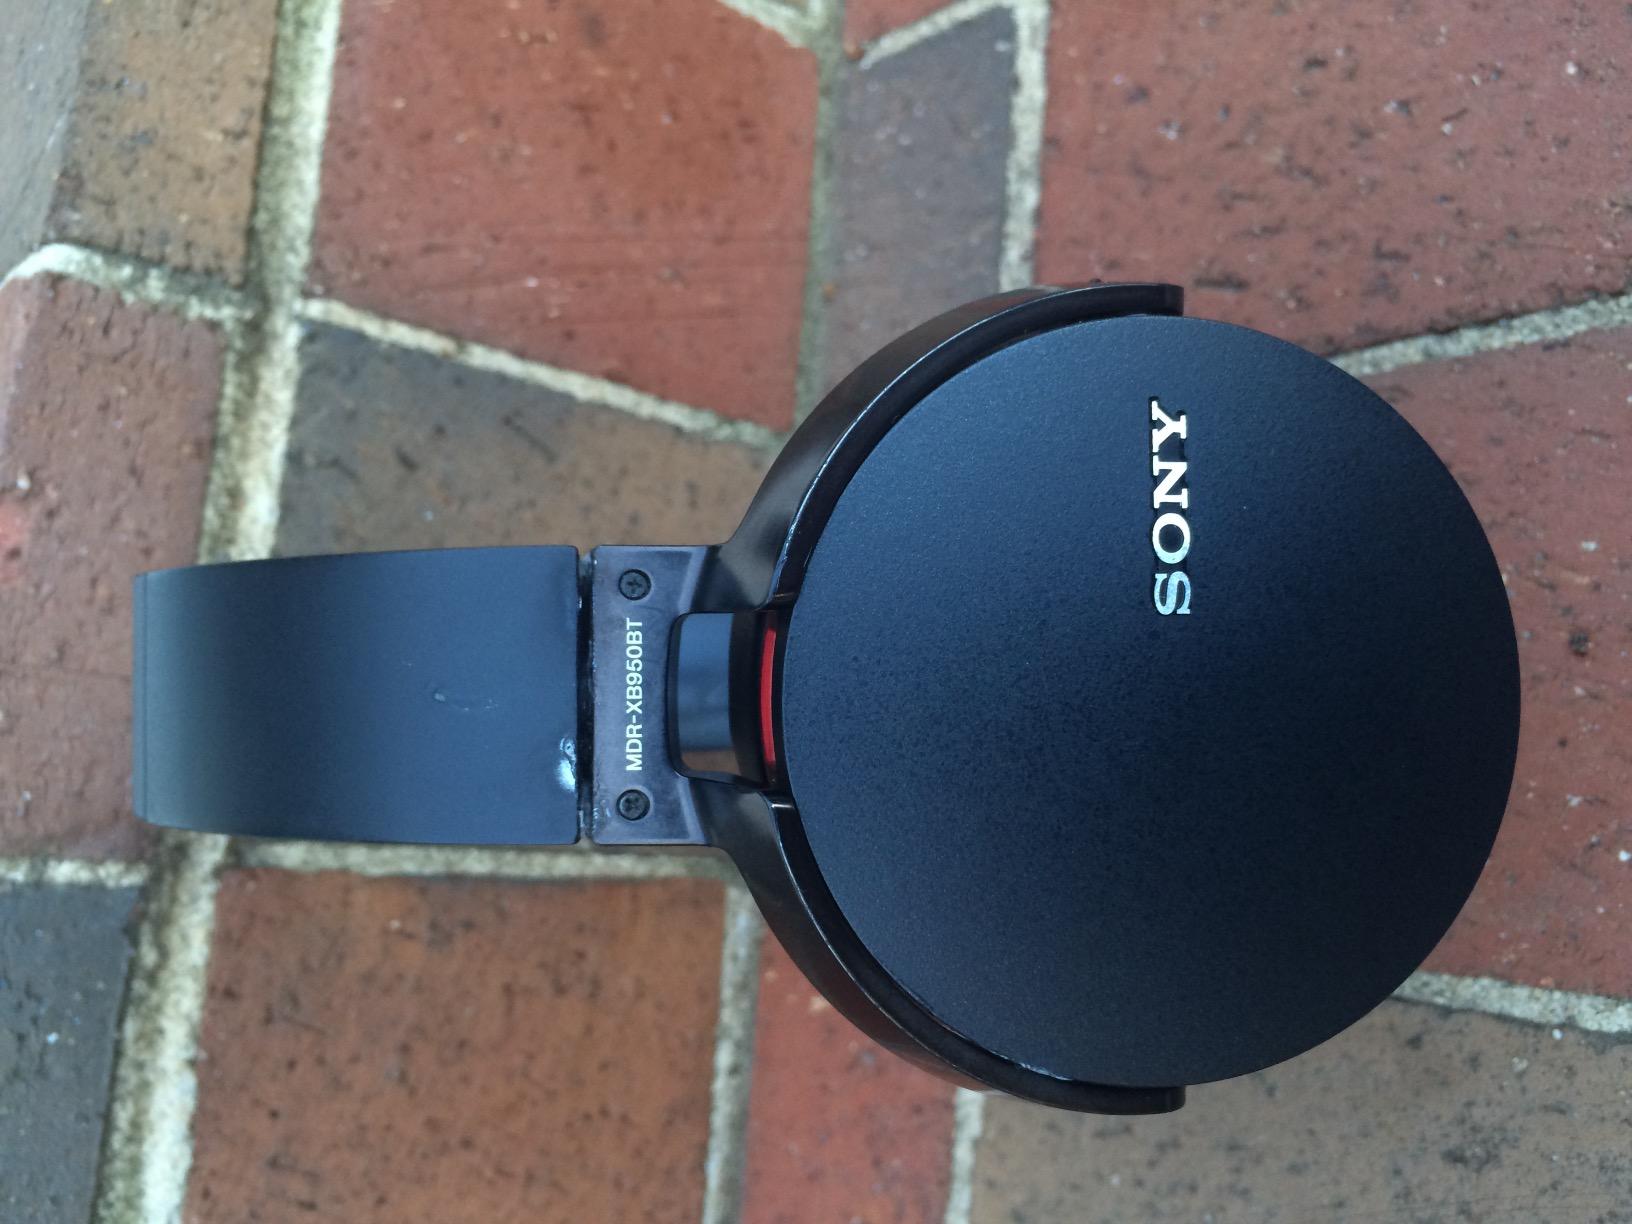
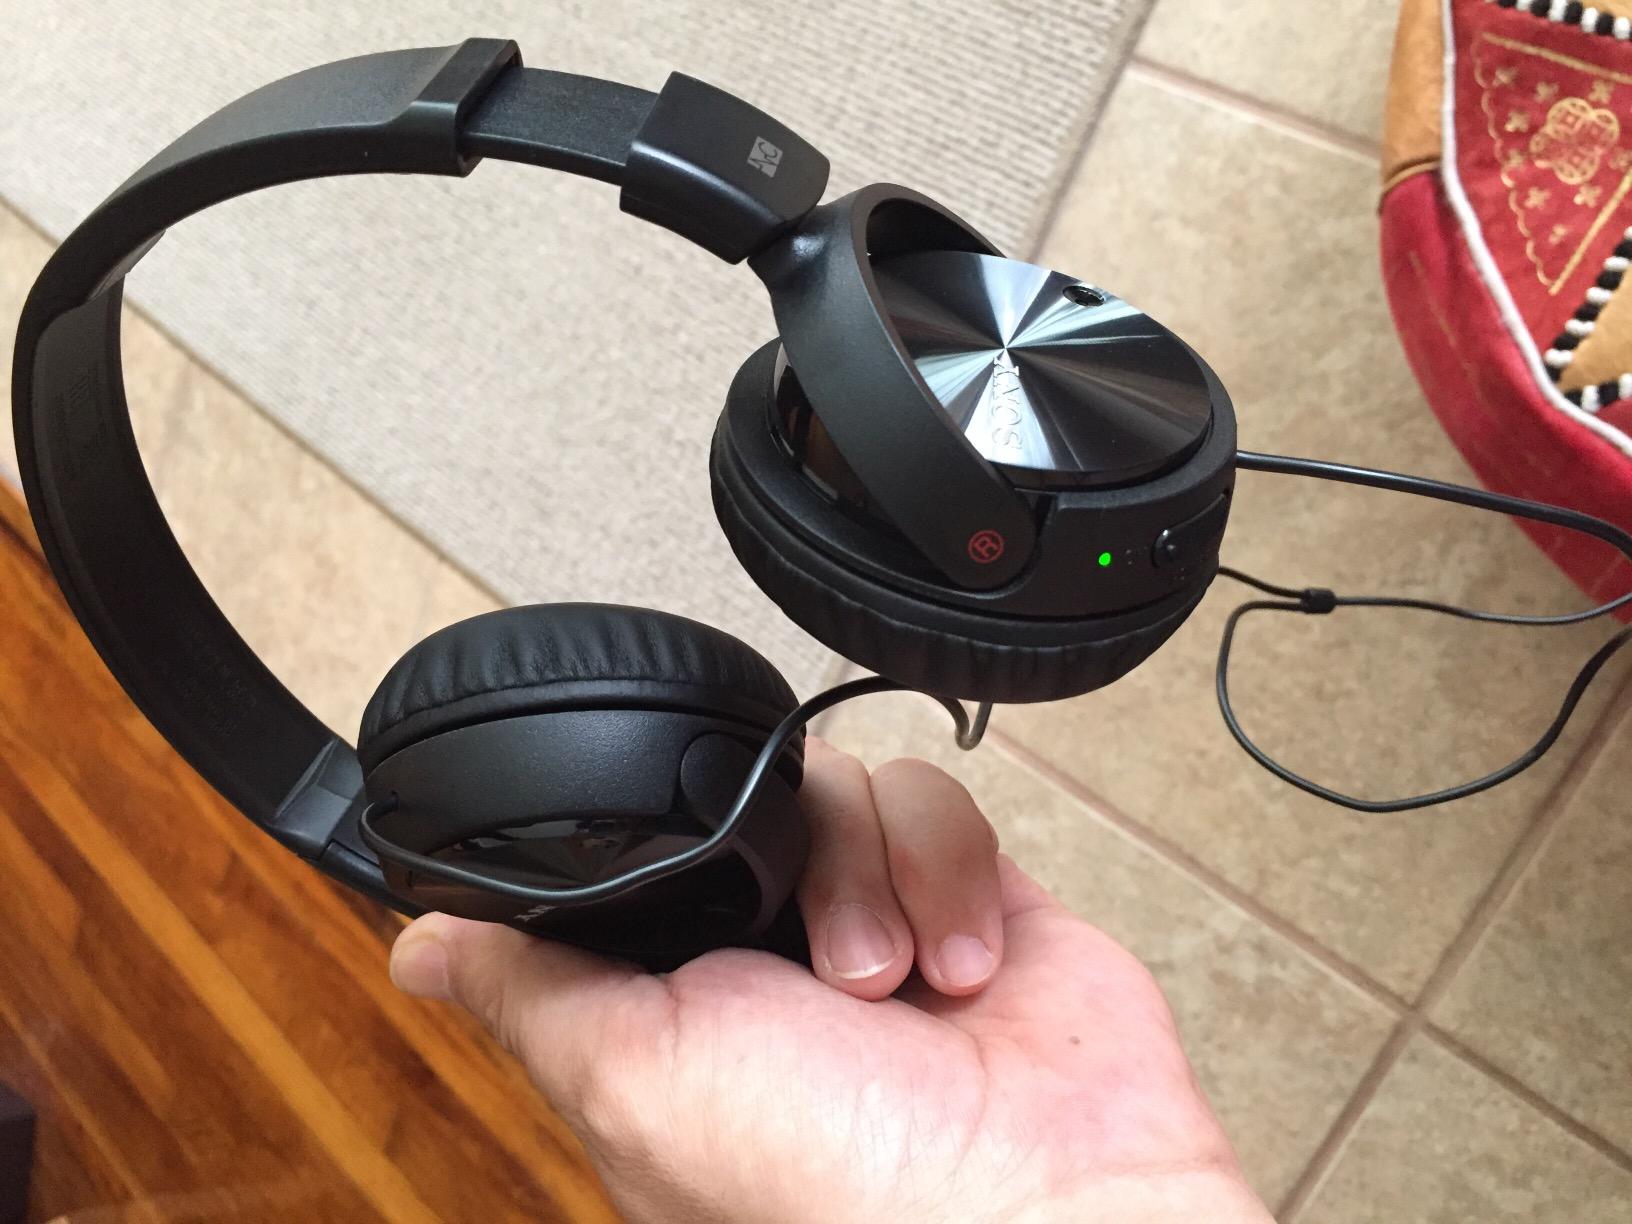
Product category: headphones
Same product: no